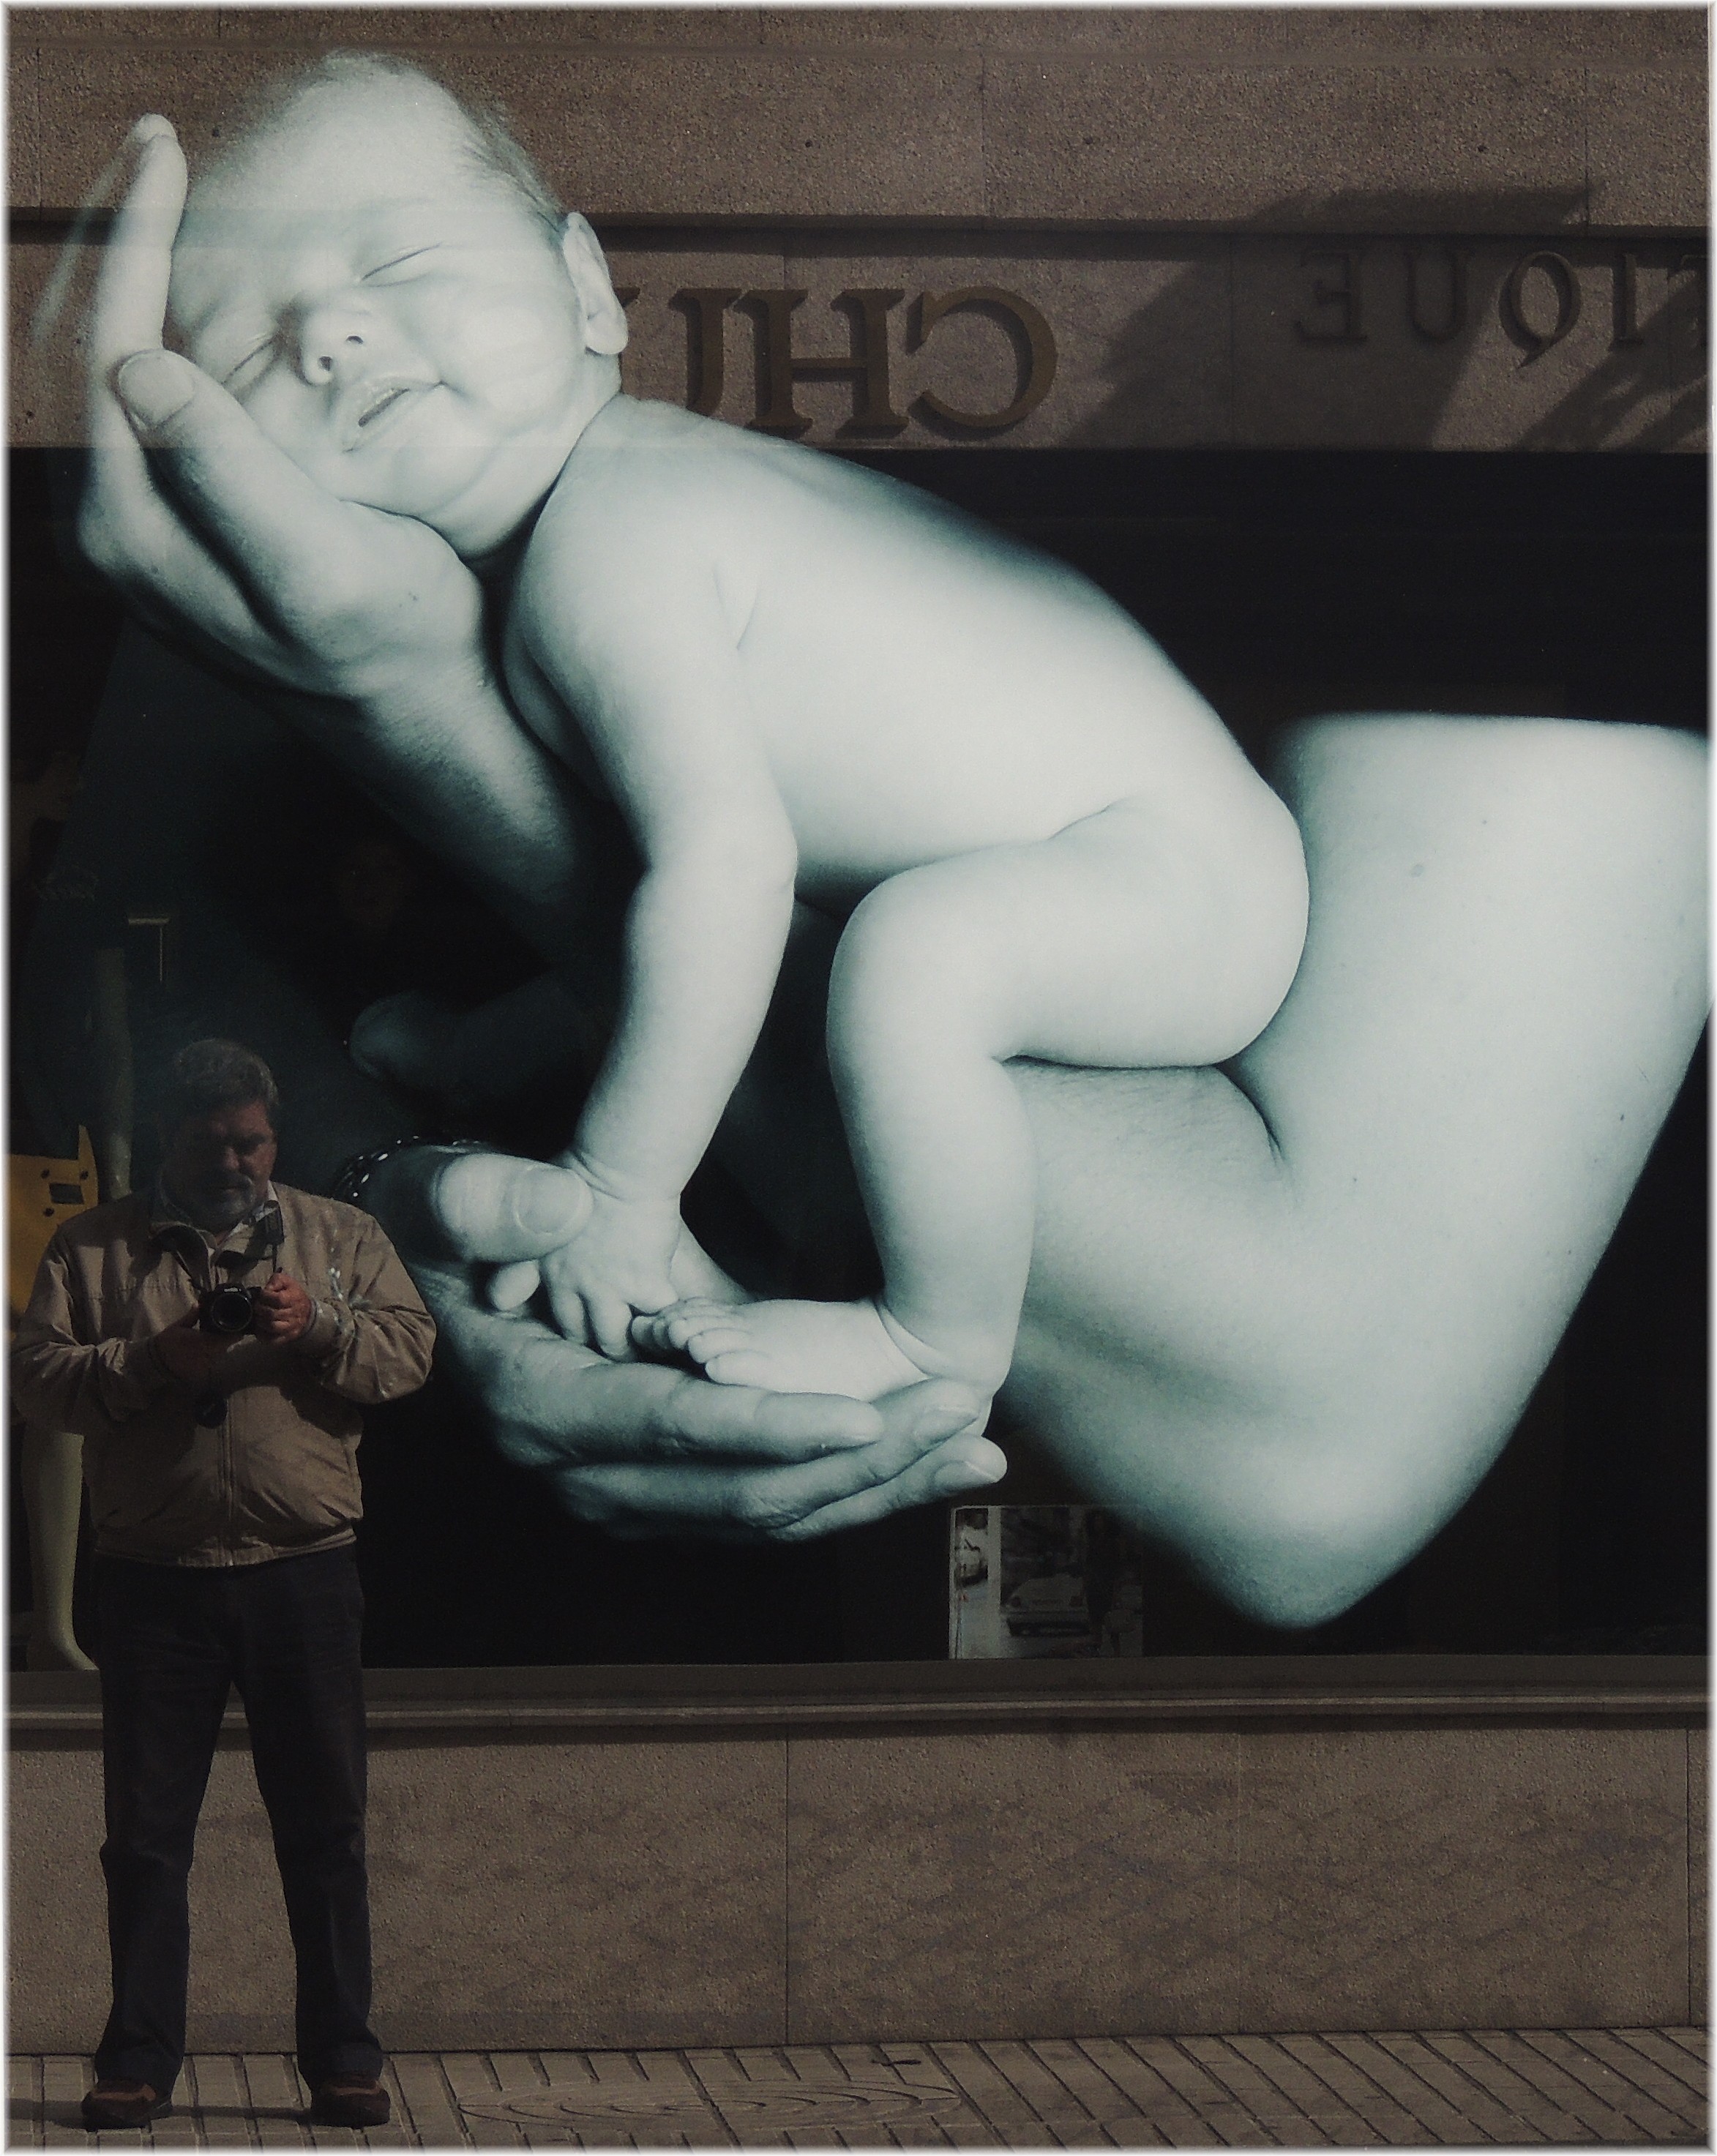
photography, monument, statue, sculpture, art, photograph, image, interaction, human positions, art model